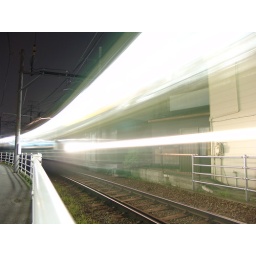
The little 1 car train line in Kamakura at night